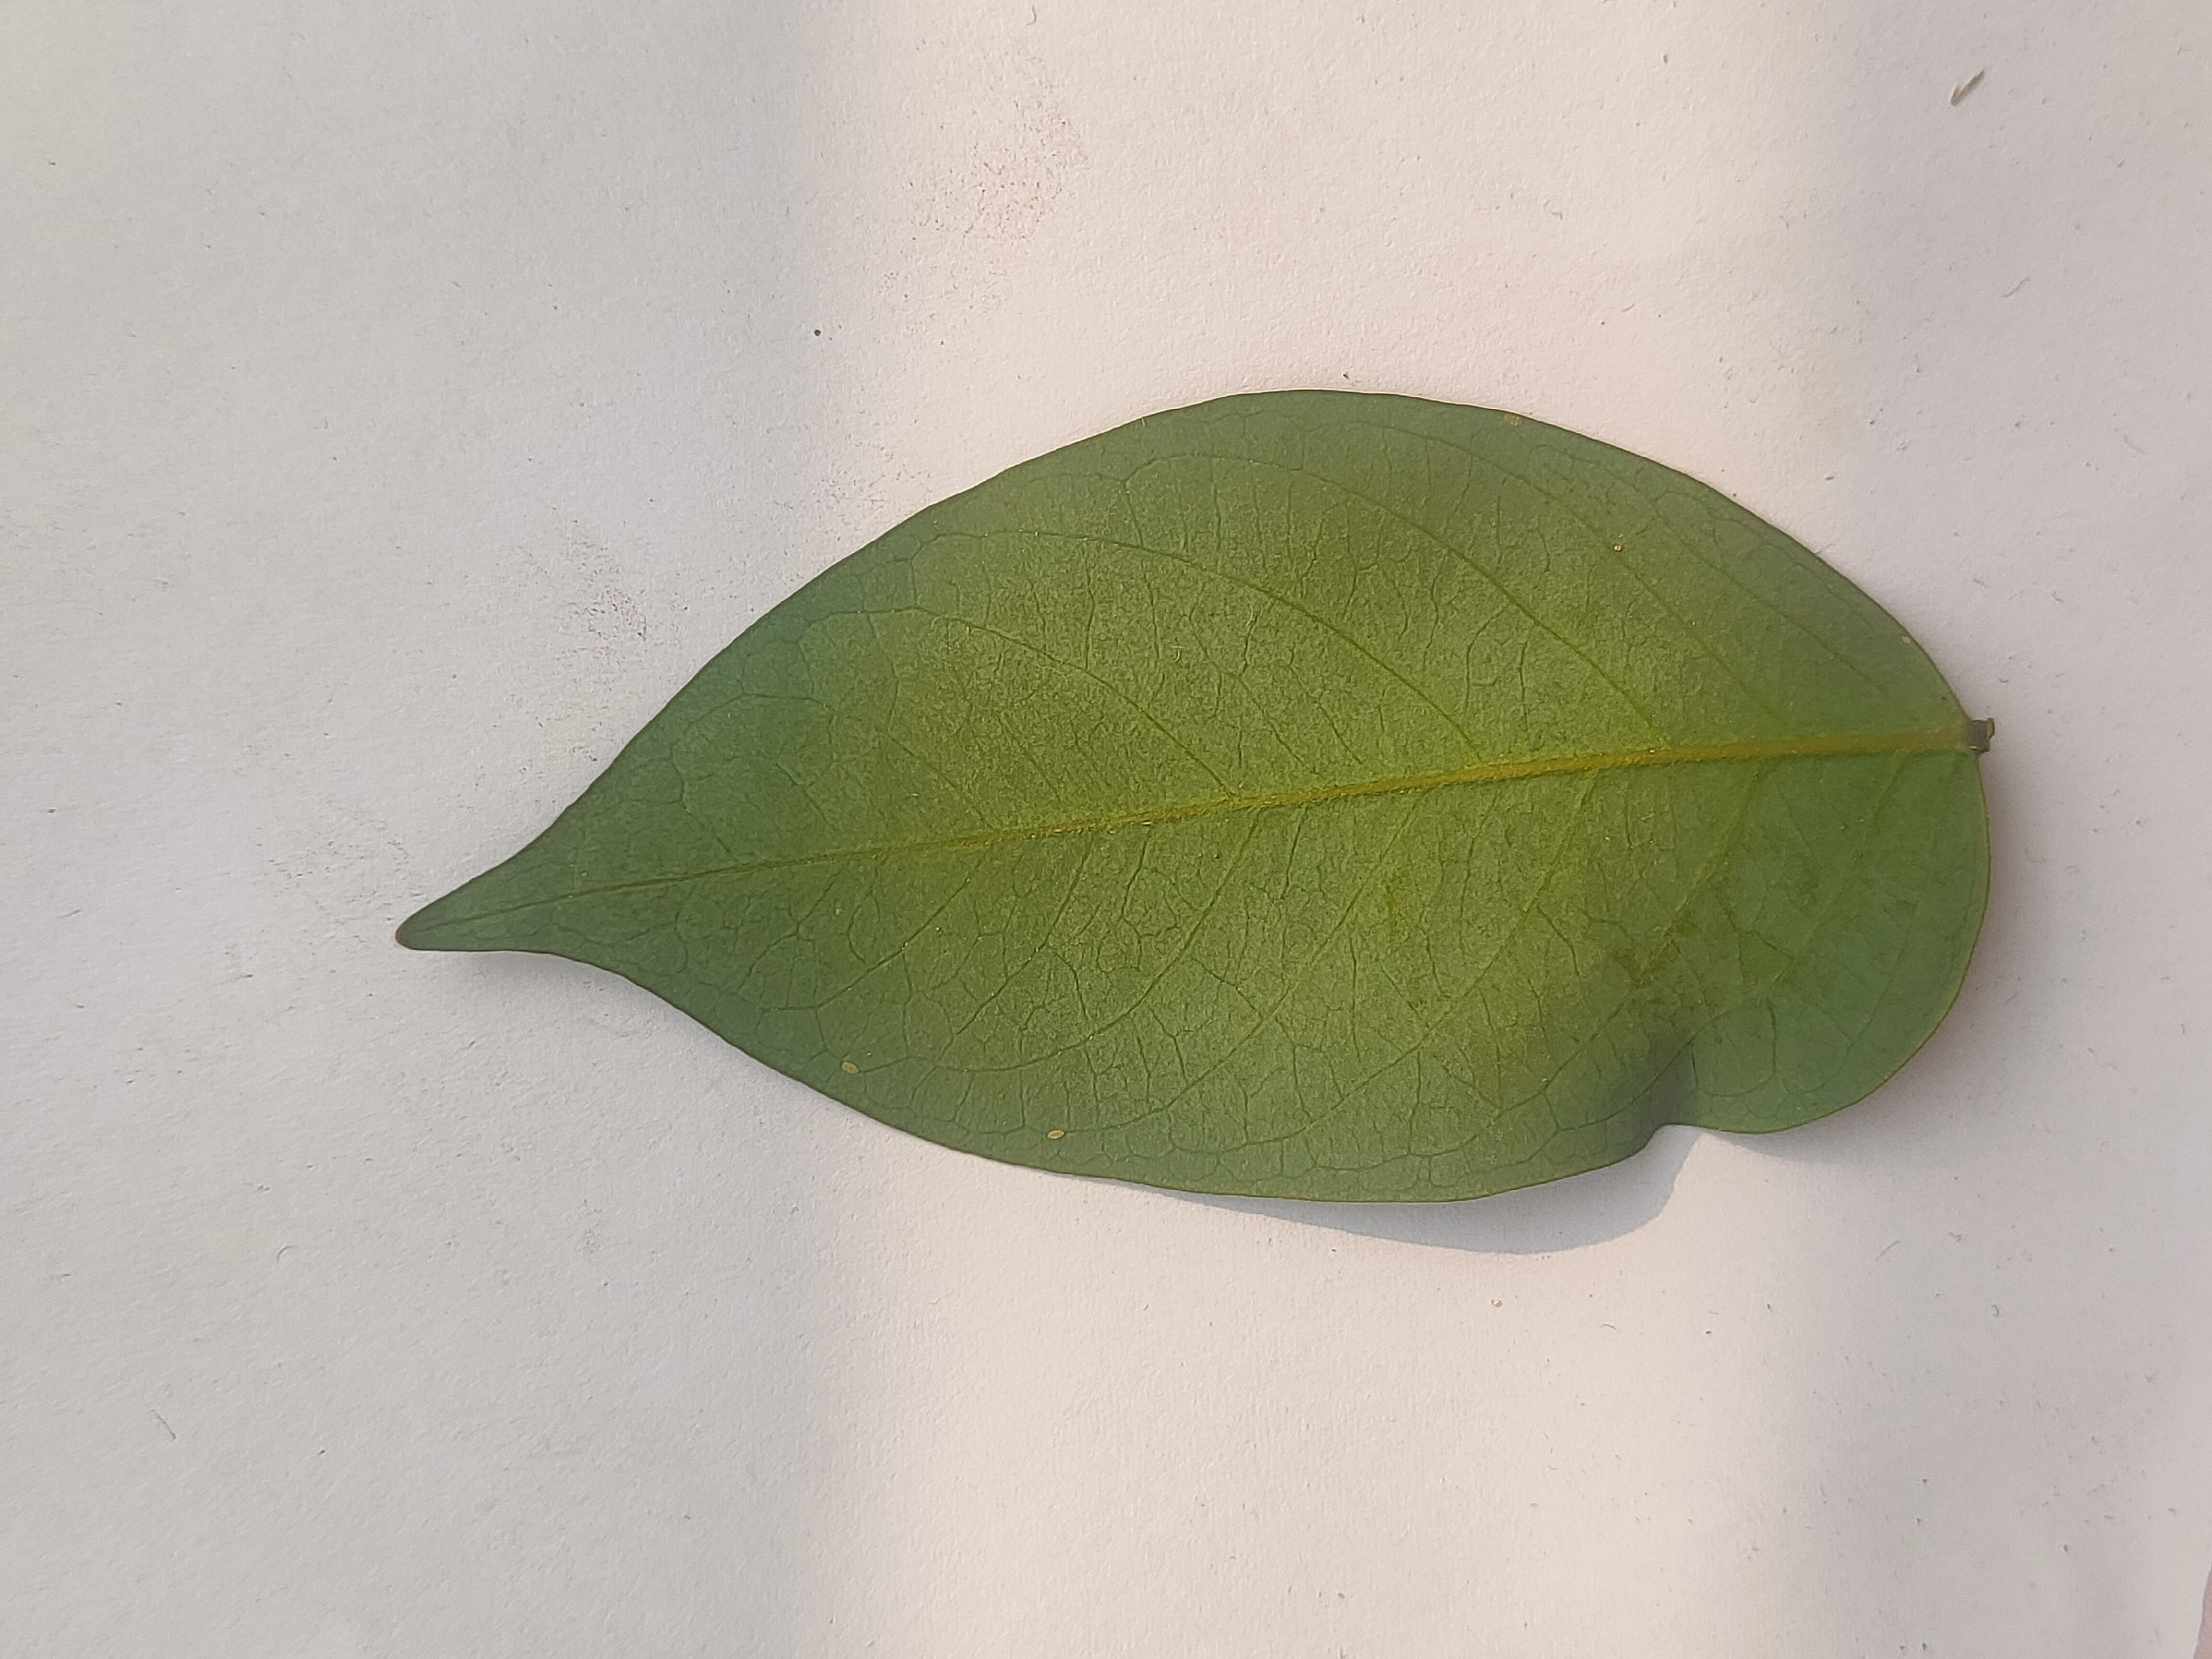
Leaf variety: Star Fruit